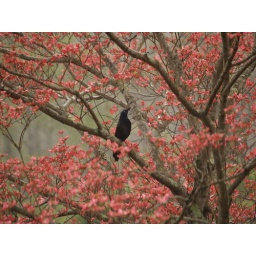
A black bird in my dogwood this spring.